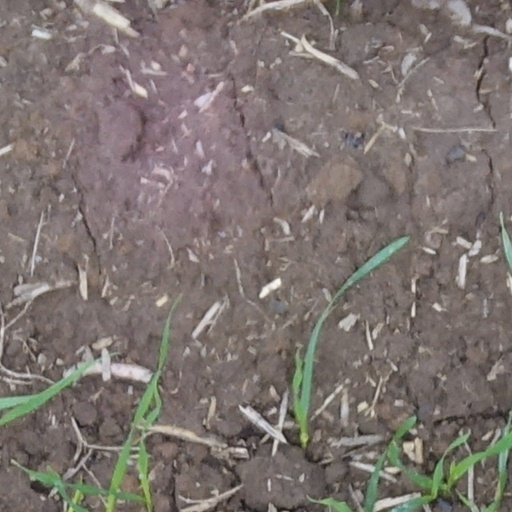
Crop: wheat